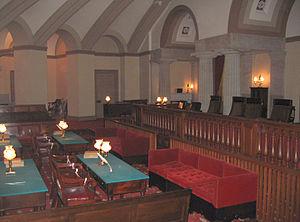
Le 3 mars 1837 est le 62ᵉ jour de l'année 1837 du calendrier grégorien. Il s'agit d'un vendredi.